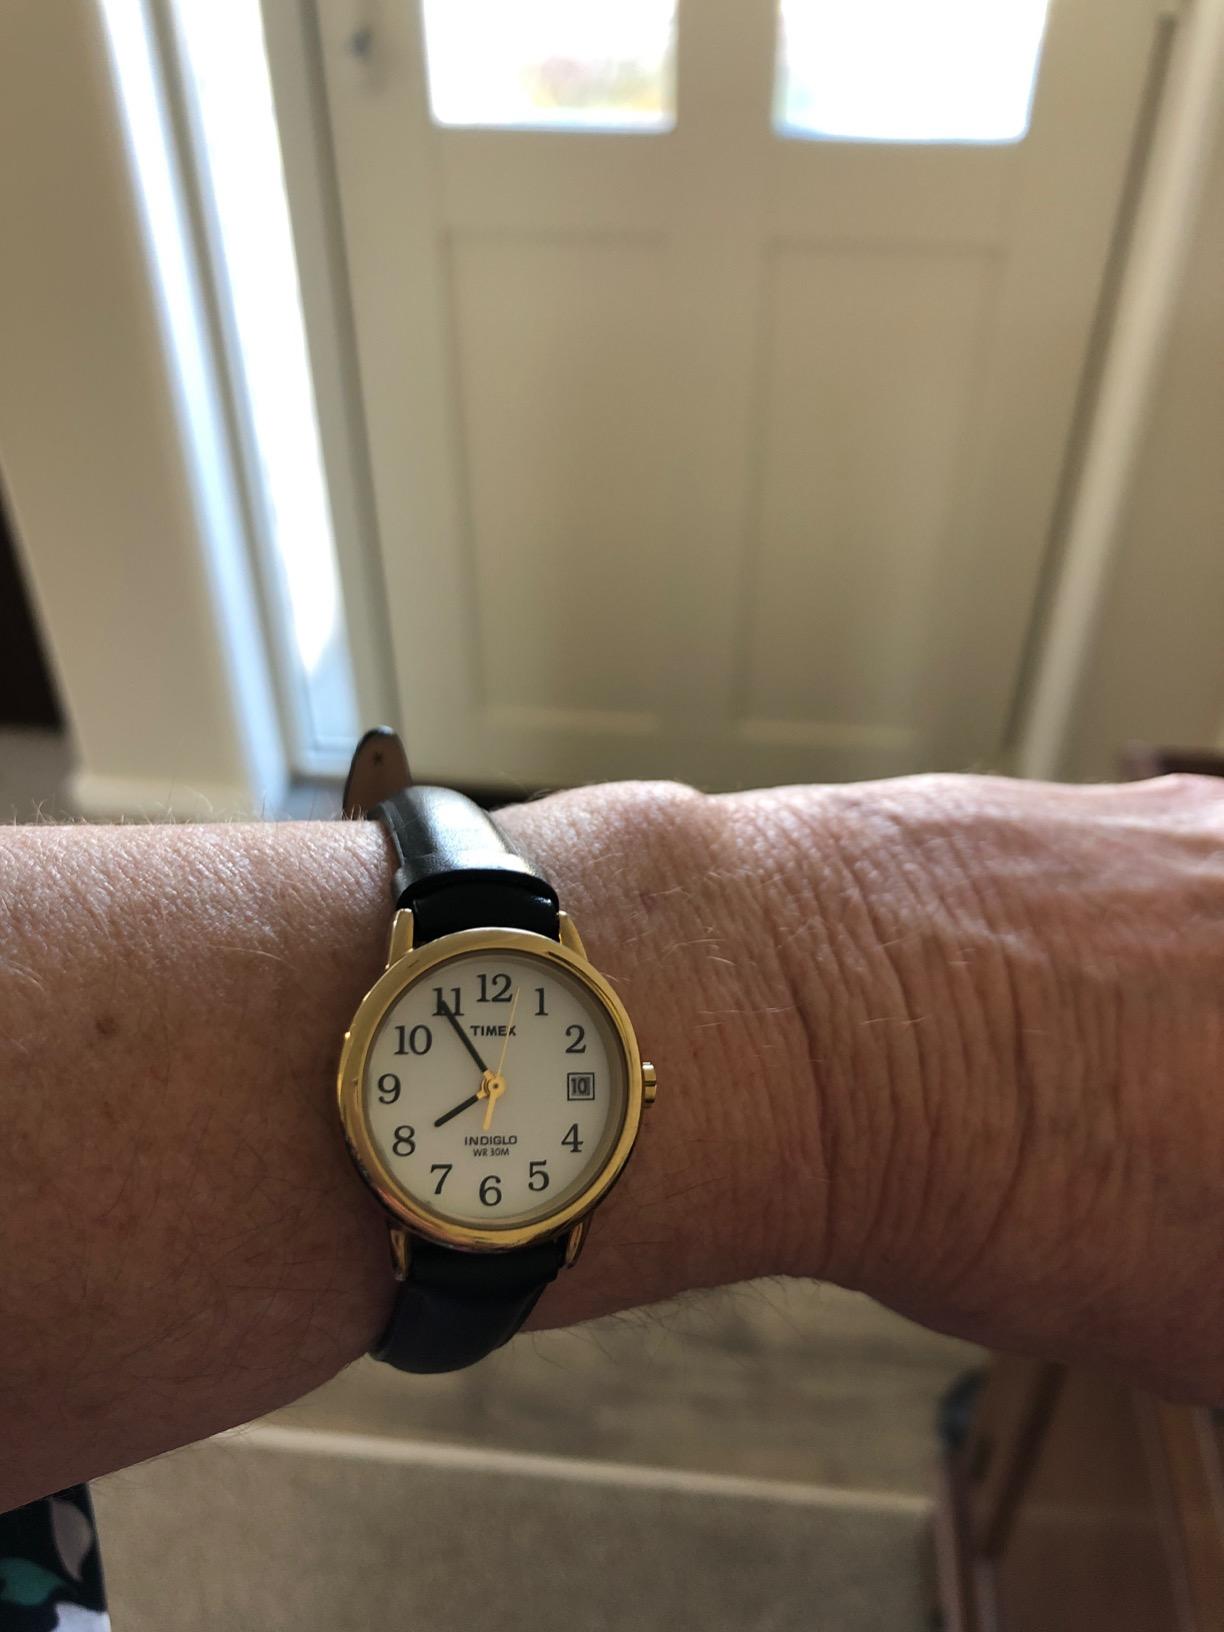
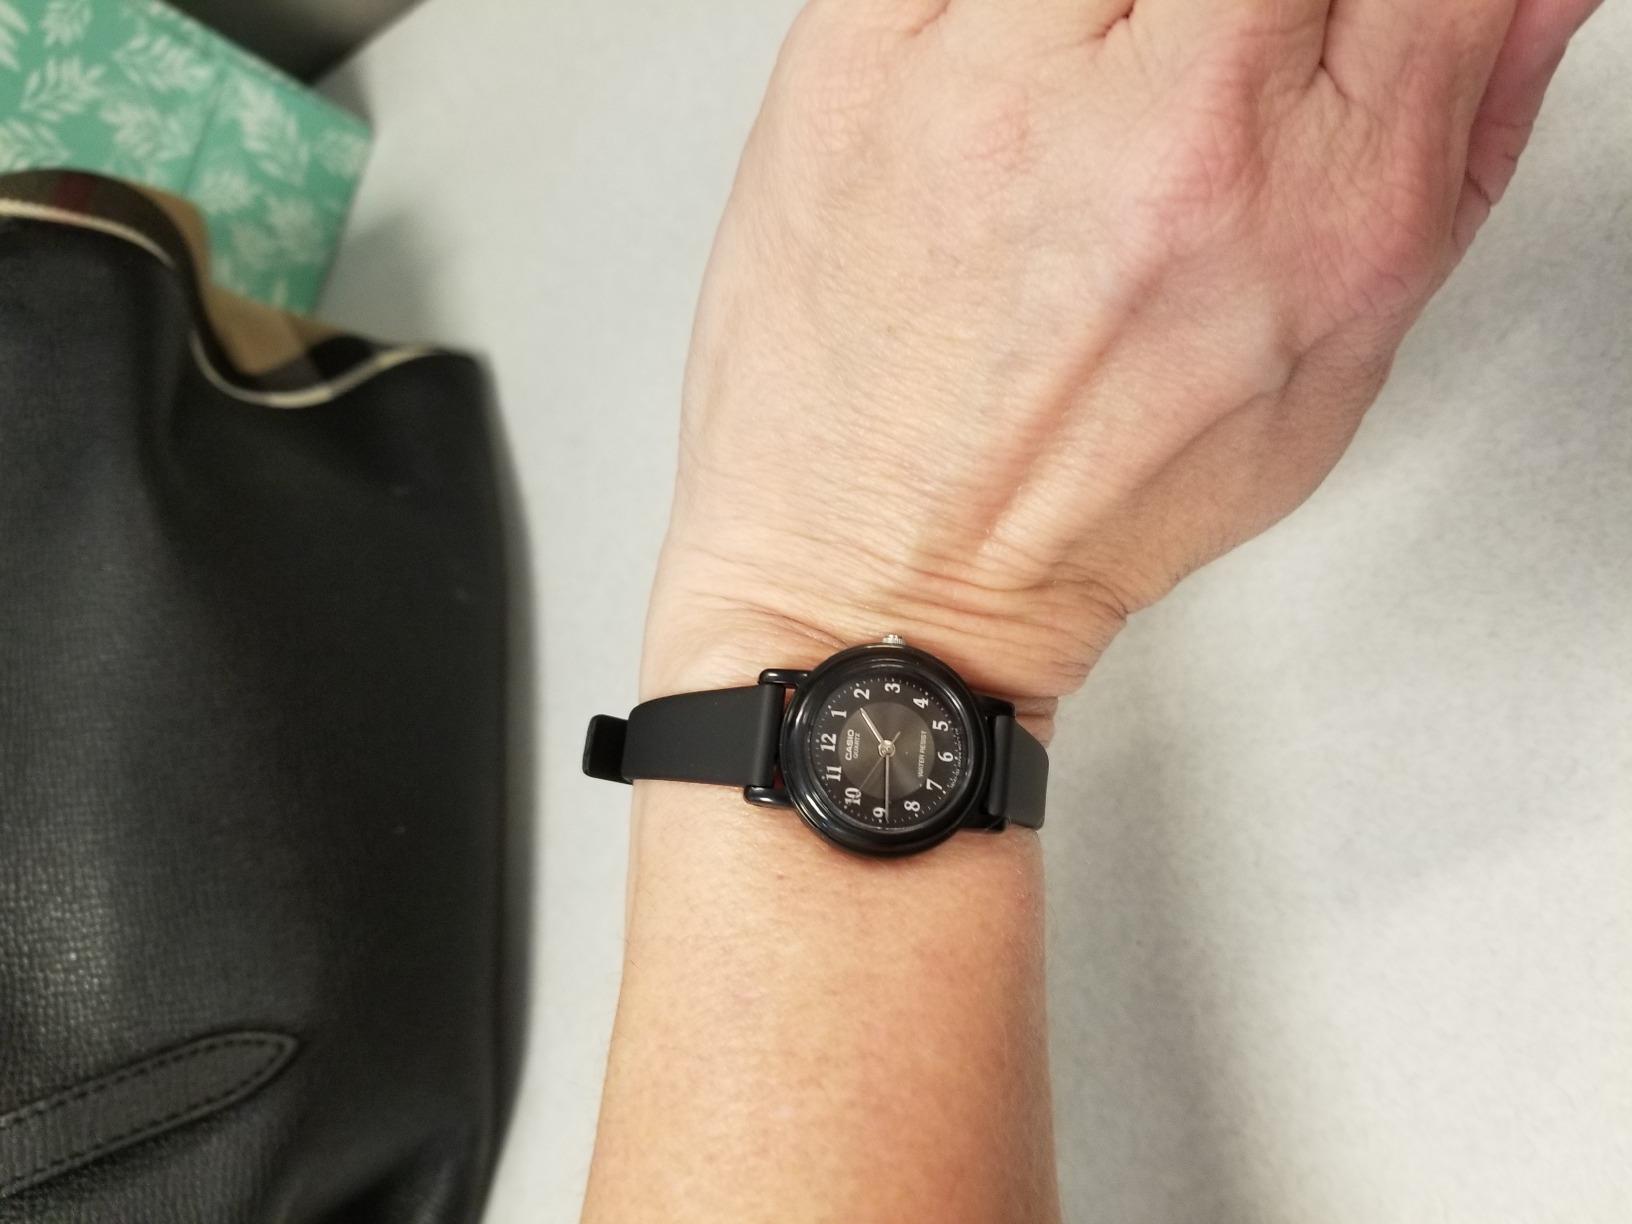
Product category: accessories_watch
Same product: no